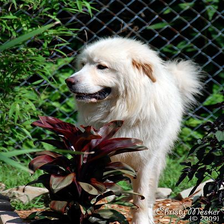
Species: dog
Breed: great pyrenees